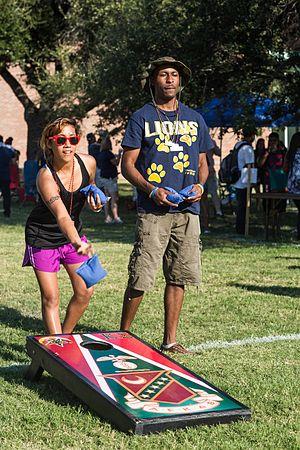
Le cornhole aux États-Unis, jeu de poches ou babette au Québec est un jeu d'extérieur dans lequel les joueurs lancent tour à tour des sacs remplis de grains de maïs ou de granulés plastiques sur la plateforme inclinée adverse percée d'un trou. Cornhole est la contraction des mots maïs et trou.